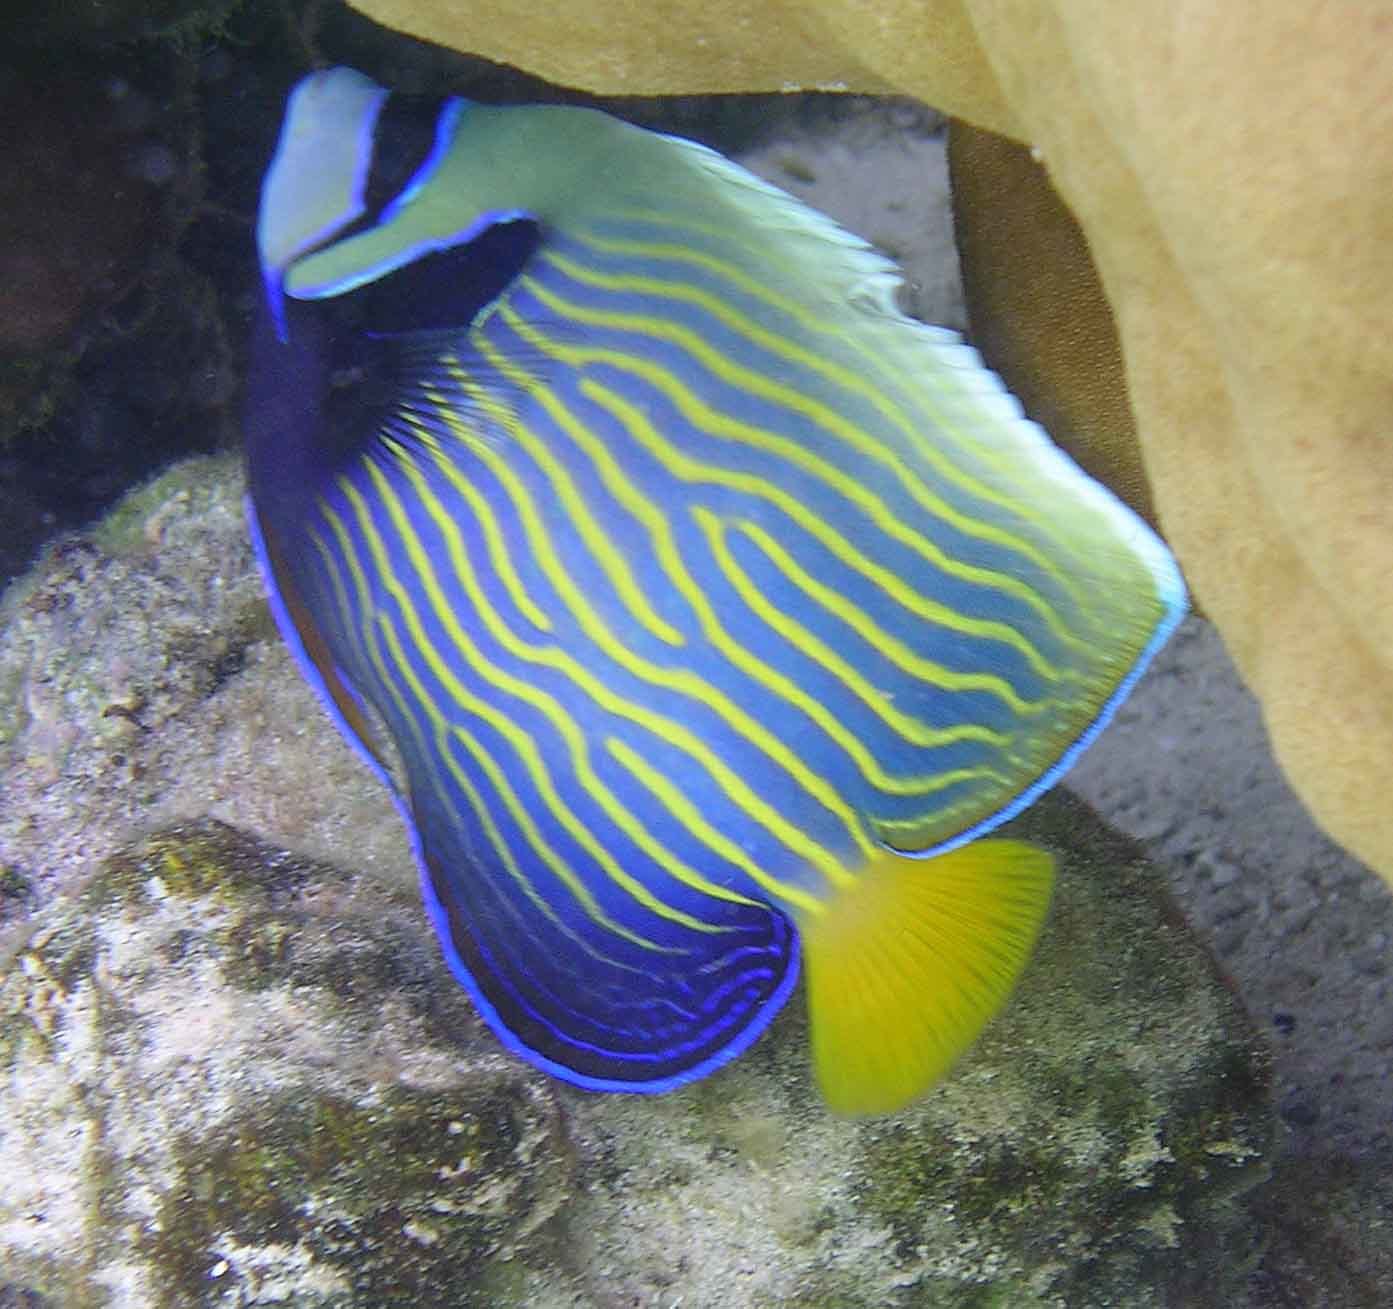
Pomacanthus imperator (Emperor Angelfish)